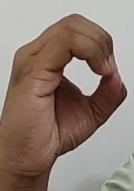
ASL sign: O